Abdul-Karim Qasim

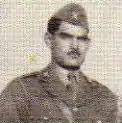
Qasim in 1937

Abd al-Karim's father, Qasim Muhammed Bakr Al-Fadhli Al-Zubaidi was a farmer from southern Baghdad and an Iraqi Sunni Muslim who died during the First World War, shortly after his son's birth. Qasim's mother, Kayfia Hassan Yakub Al-Sakini was a Shia Muslim Feyli Kurd from Baghdad.